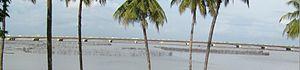
Cette liste de ponts du Nigeria présente les ponts remarquables du Nigeria, tant par leurs caractéristiques dimensionnelles, que par leur intérêt architectural ou historique.